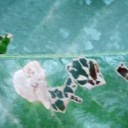
Label: Miner